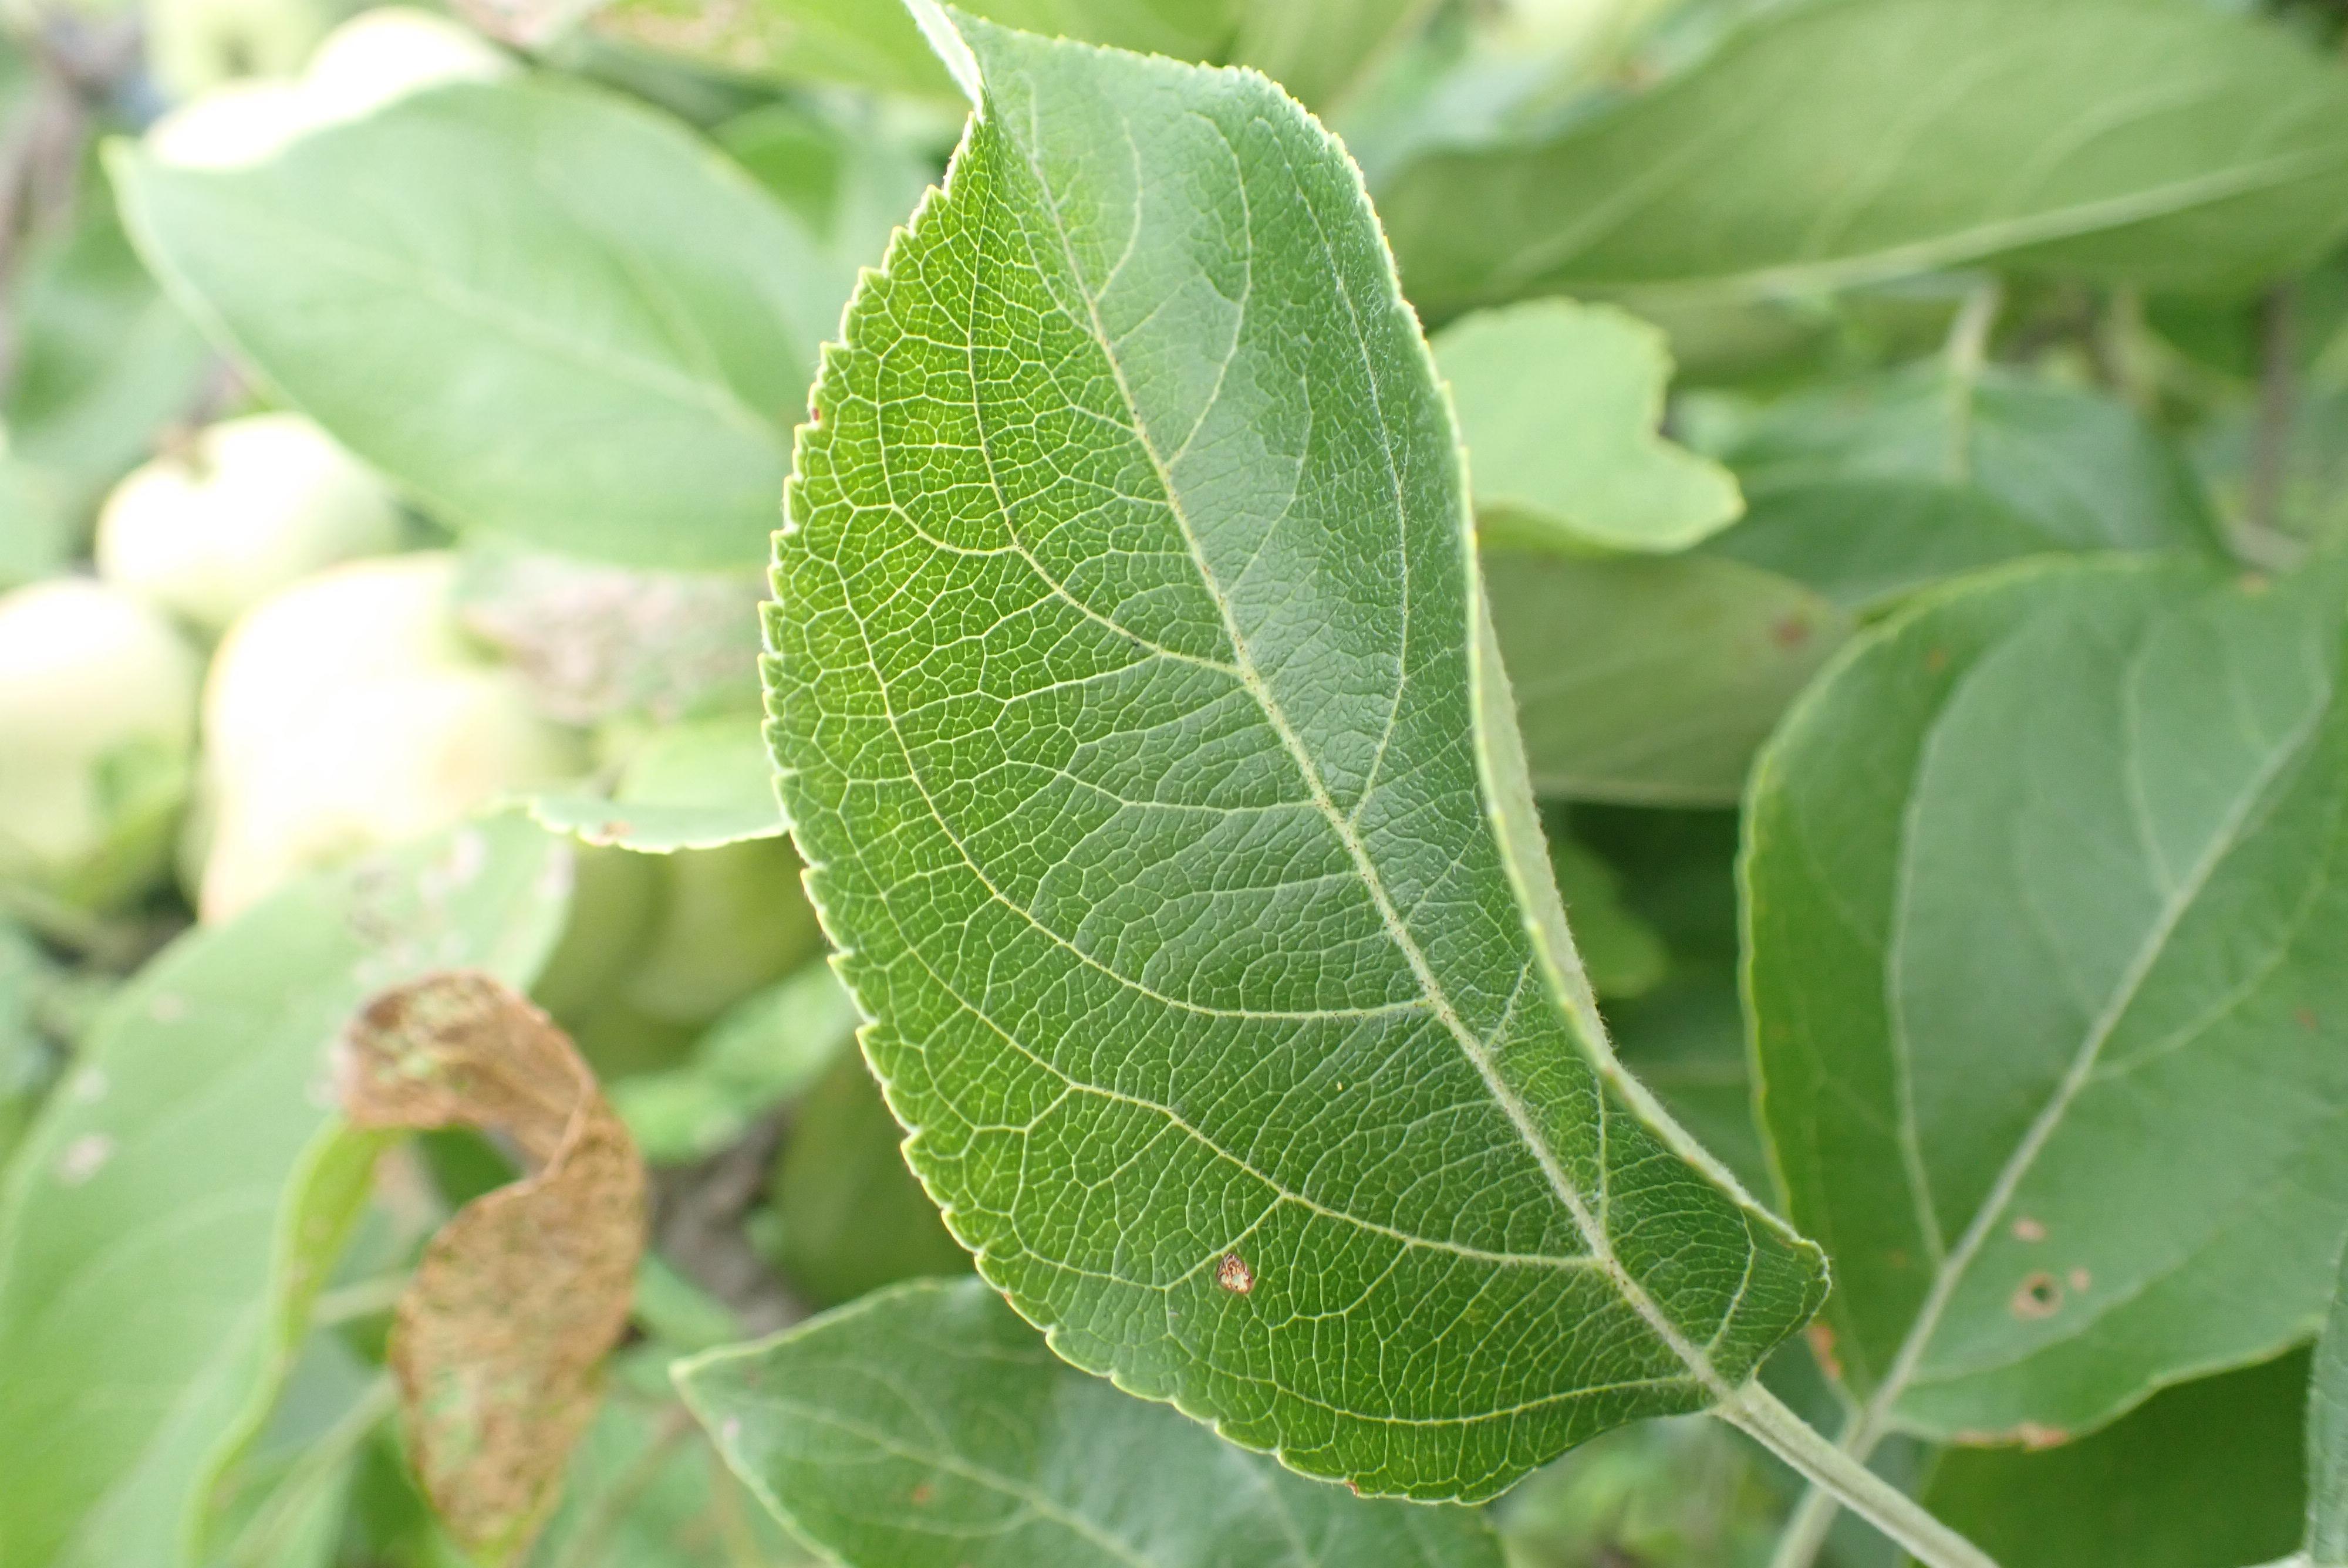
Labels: frog_eye_leaf_spot